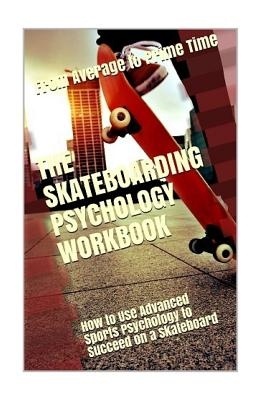
The Skateboarding Psychology Workbook: How to Use Advanced Sports Psychology to Succeed on a Skateboard
THE ONLY SPORTS PSYCHOLOGY WORKBOOK THAT'S EXCLUSIVELY DESIGNED FOR SKATEBOARDERS TO BUILD MENTAL TOUGHNESS AND BOOST THEIR ATHLETIC PERFORMANCE Skateboarders hear it all the time... "Skateboarding is 90% Mental, and 10% Physical" "It's All in Your Head" "The Only One that Can Stop You is You" "You have to be Mentally Tough " But what exactly do those sayings mean Without something concrete, it's difficult for athletes to understand what it specifically takes to have a mental approach primed for success. And rather than have a debate with someone who knows nothing about mental training or sports psychology... or read about theories and mental hacks that may or may not work off some random website...why not use a detailed, interactive, and engaging workbook that shows and teaches athletes how specific Sports Psychology concepts directly impact their performance on a skateboard? That's exactly what you've found here Through 10 Dynamic Exercises... we take athlete's on a journey through the Most debilitating Mental and Emotional Obstacles faced by the Vast Majority of Competitors including: -Decreased Levels in Motivation -Lack of Goal-Setting Capability -Suppressing Unwanted Thoughts -An Inability to get "In a Zone" -Experiencing Overwhelming Pre-Match Jitters, Nerves, and Anxiety -Overcoming Serious and Debilitating Injuries -Zero Formal Education of Necessary Mental Skills such as Mental Imagery and Self-Talk -Competing without Confidence -Not Being Able to Focus when it Matters Most When Athletes Suffer and become Victim to one or multiple issues mentioned above...it becomes Incredibly Difficult for them to maintain a positive frame of mind not only in sports but in life in general. And unfortunately in society today all athletes are under the spot light as they are judged by many of their friends, family, and peers by the level of success they have during competition, which makes it absolutely crucial for athletes to be mentally tough and resilient. Thus, after completing our workbook athletes will undoubtedly be equipped with the Mental Tools to: 1. Develop Supreme Confidence in their Skills and Abilities to Flourish 2. Build Mental Toughness and Resilience to Overcome Obstacles 3. Learn to Handle Intense Pressure and Paralyzing Adversity 4. Conquer their Crippling Fears and Severe Anxiety 5. Be Mentally Ready to Compete and Dominate their Competition 6. Come Back from Injury Better and Stronger than Before 7. Be Overflowing with Motivation and Surpass their Athletic Goals Whether you're a male or female athlete looking for ways to improve your skills and ability (middle school, high school, or collegiate skill level)...A coach or trainer in search of avenues to improve your teams performance...or a parent trying to help your son or daughter accomplish their goals and dreams...THIS IS THE WORKBOOK YOU'VE BEEN SEARCHING FOR Choking Under Pressure During Crucial Moments of a Match, Sitting on the Bench Tournament after Tournament despite All your Hard Work and Effort, Becoming accustomed to Losing Over and Over, not Stepping Up when the team Needs it Most, and being Unable to see any Progress toward Improving and Reaching Success can be EXTEMELY PAINFUL, DISAPPOINTING, and DISCOURAGING. This STOPS TODAY Fulfill your Potential, and Finally Perform Great the way you've Always Envisioned. Available in Kindle and Paperback Edition Author: Danny Uribe Masep ISBN-10: 1979726337 ISBN-13: 9781979726337 Publisher: Createspace Independent Publishing Platform Language: English Published: 11/23/2017 Pages: 70 Format: Paperback Weight: 0.31lbs Size: 9.00h x 6.00w x 0.18d
Brand: Danny Uribe Masep
Category: Sporting Goods > Outdoor Recreation > Skateboarding